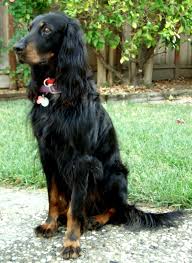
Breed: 228-n000085-Gordon_setter